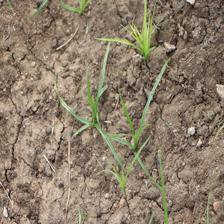
Label: Grass